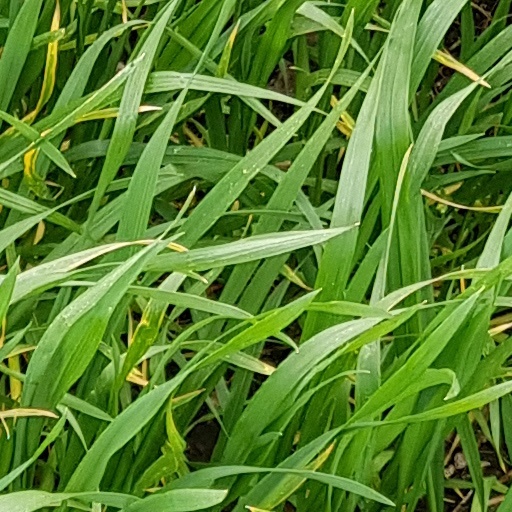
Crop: wheat